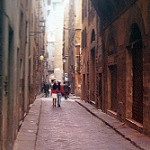
Label: street